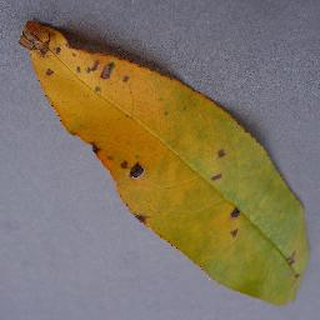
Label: peach_bacterial_spot